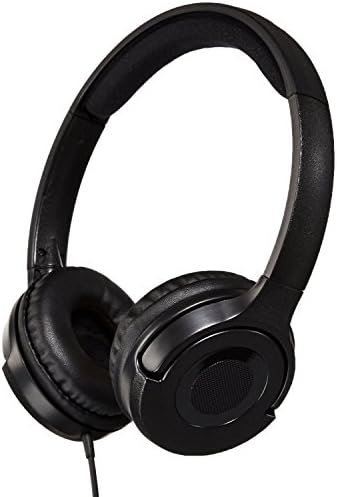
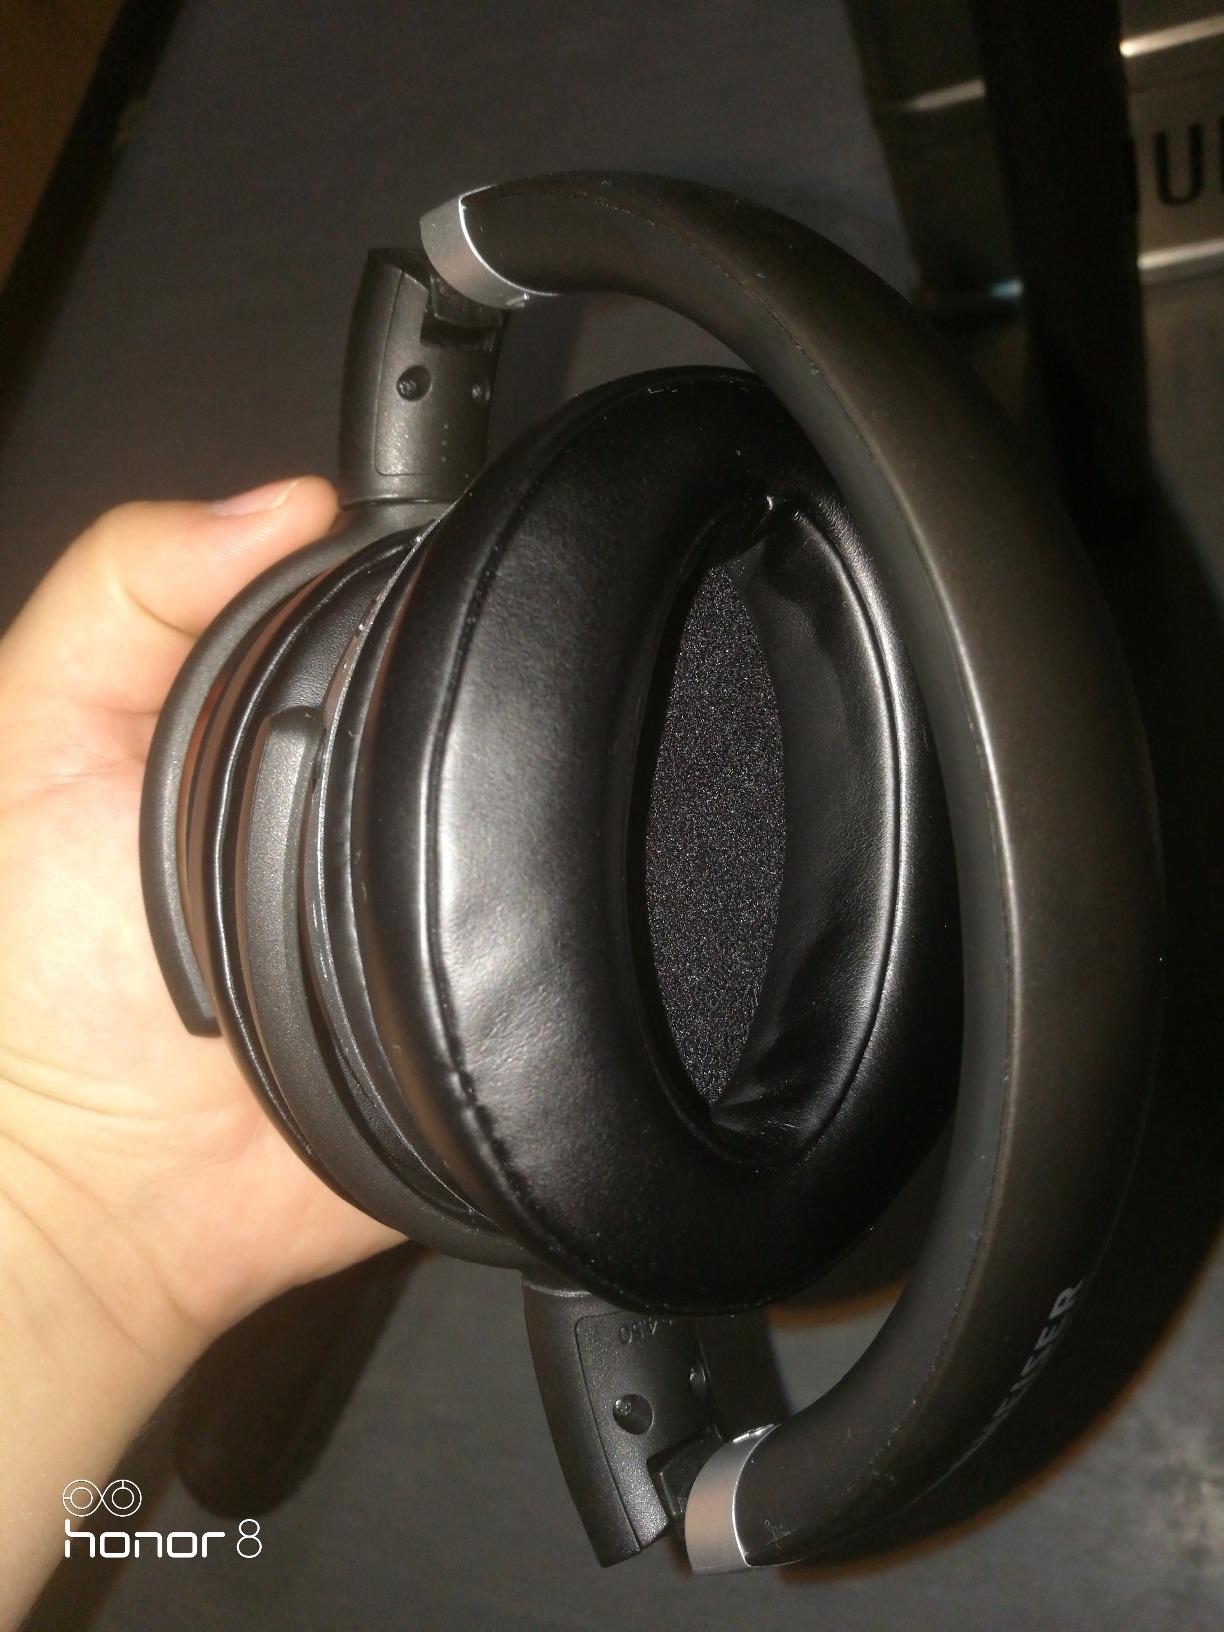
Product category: headphones
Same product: no